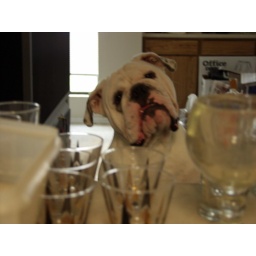
He climbed on top of the couch to look over the bar at me in the kitchen.